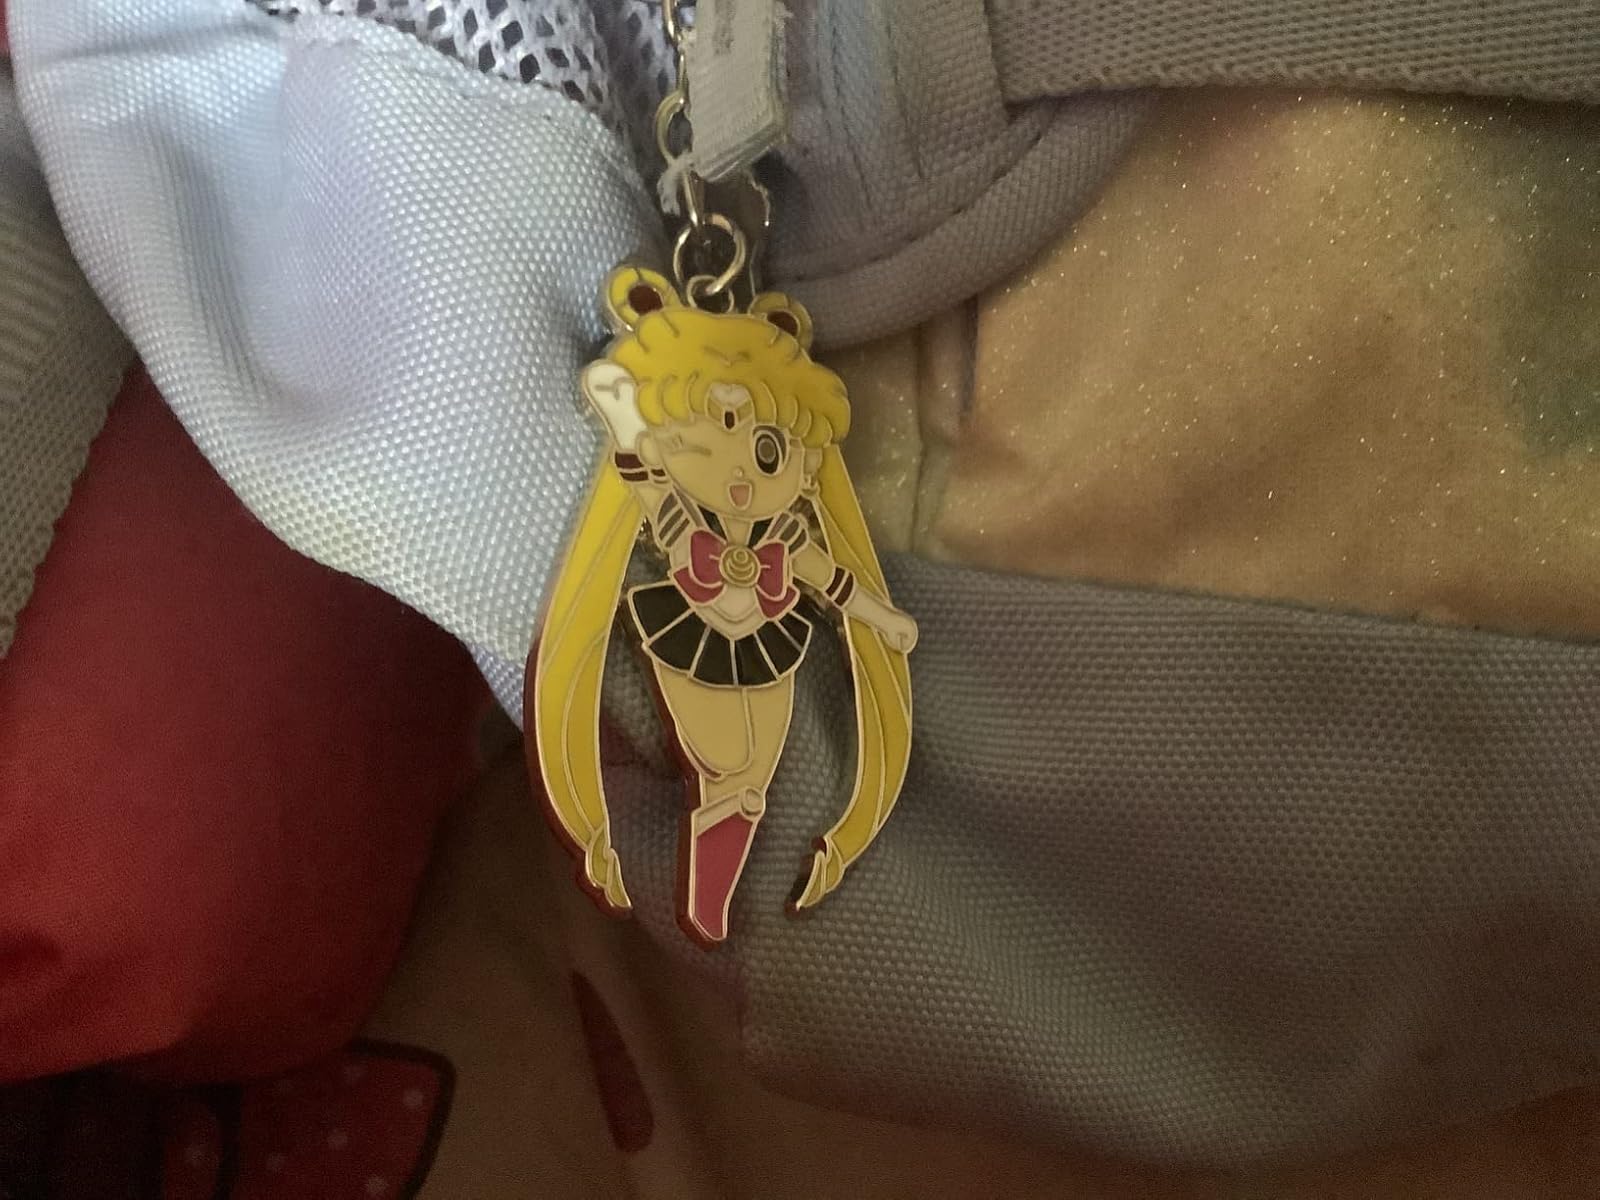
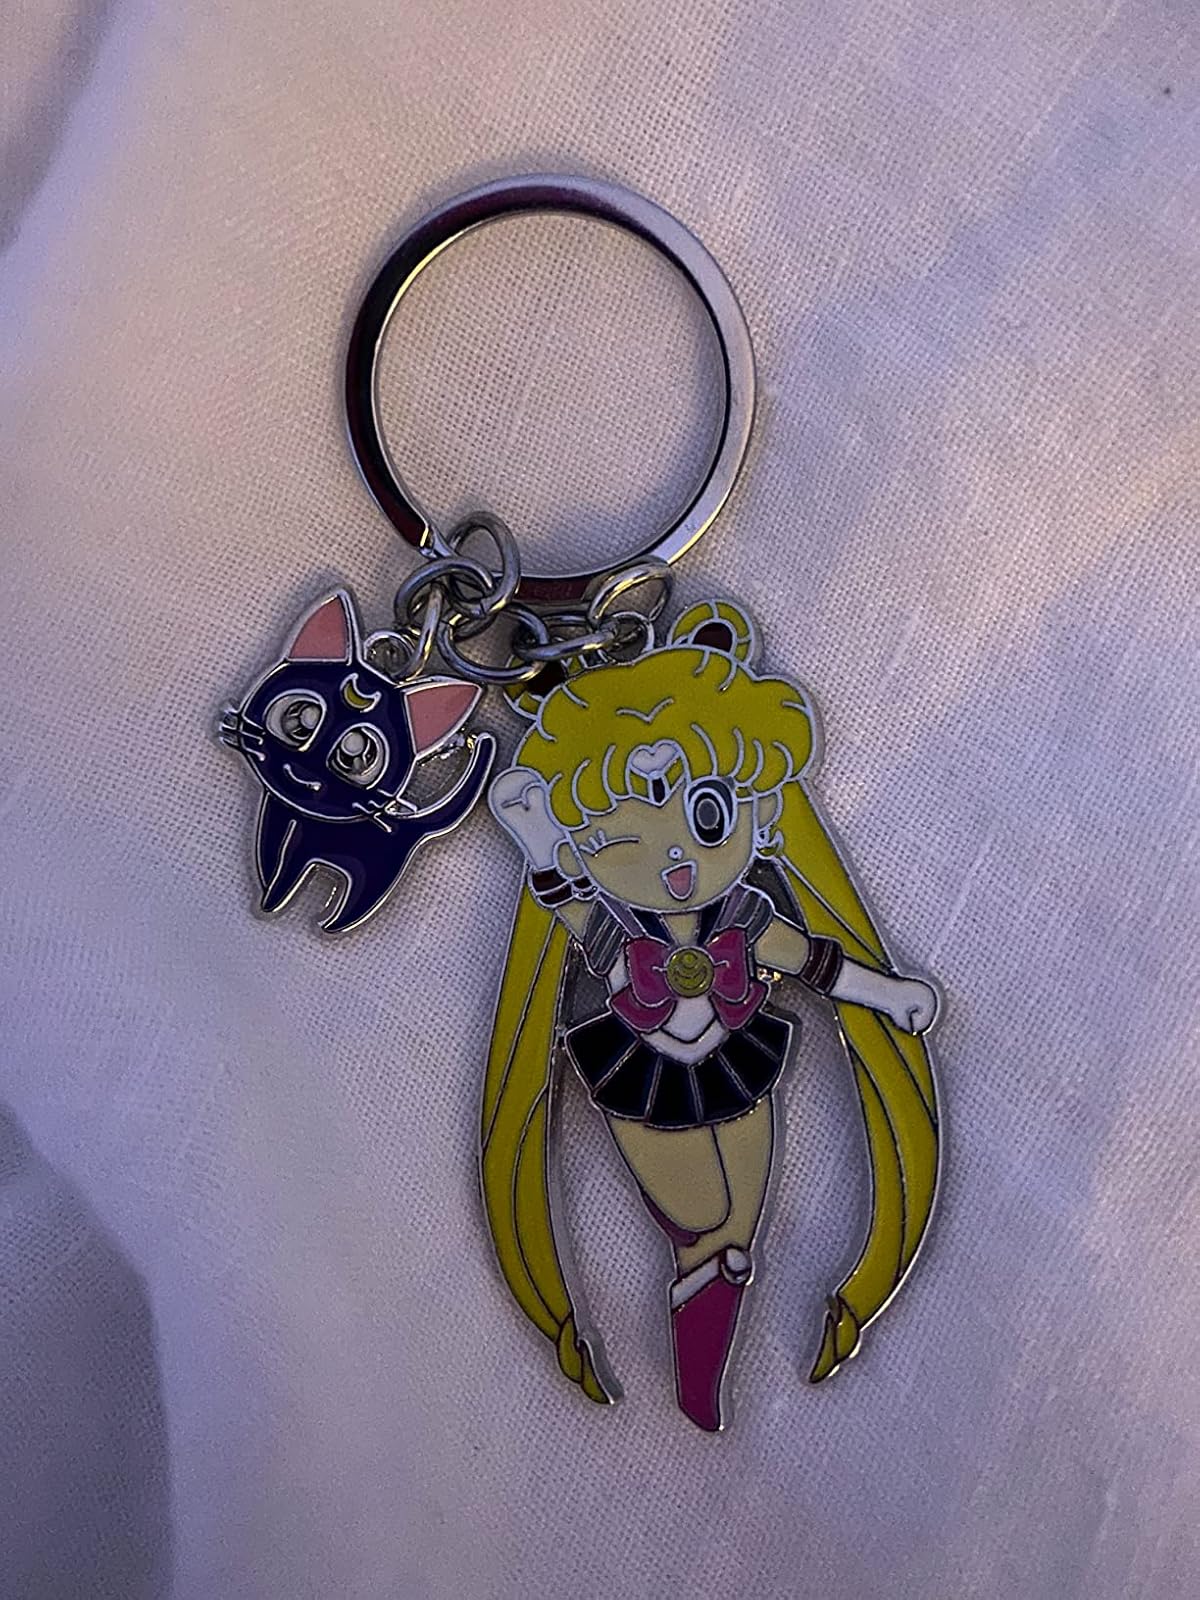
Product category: accessories_keychain
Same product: yes